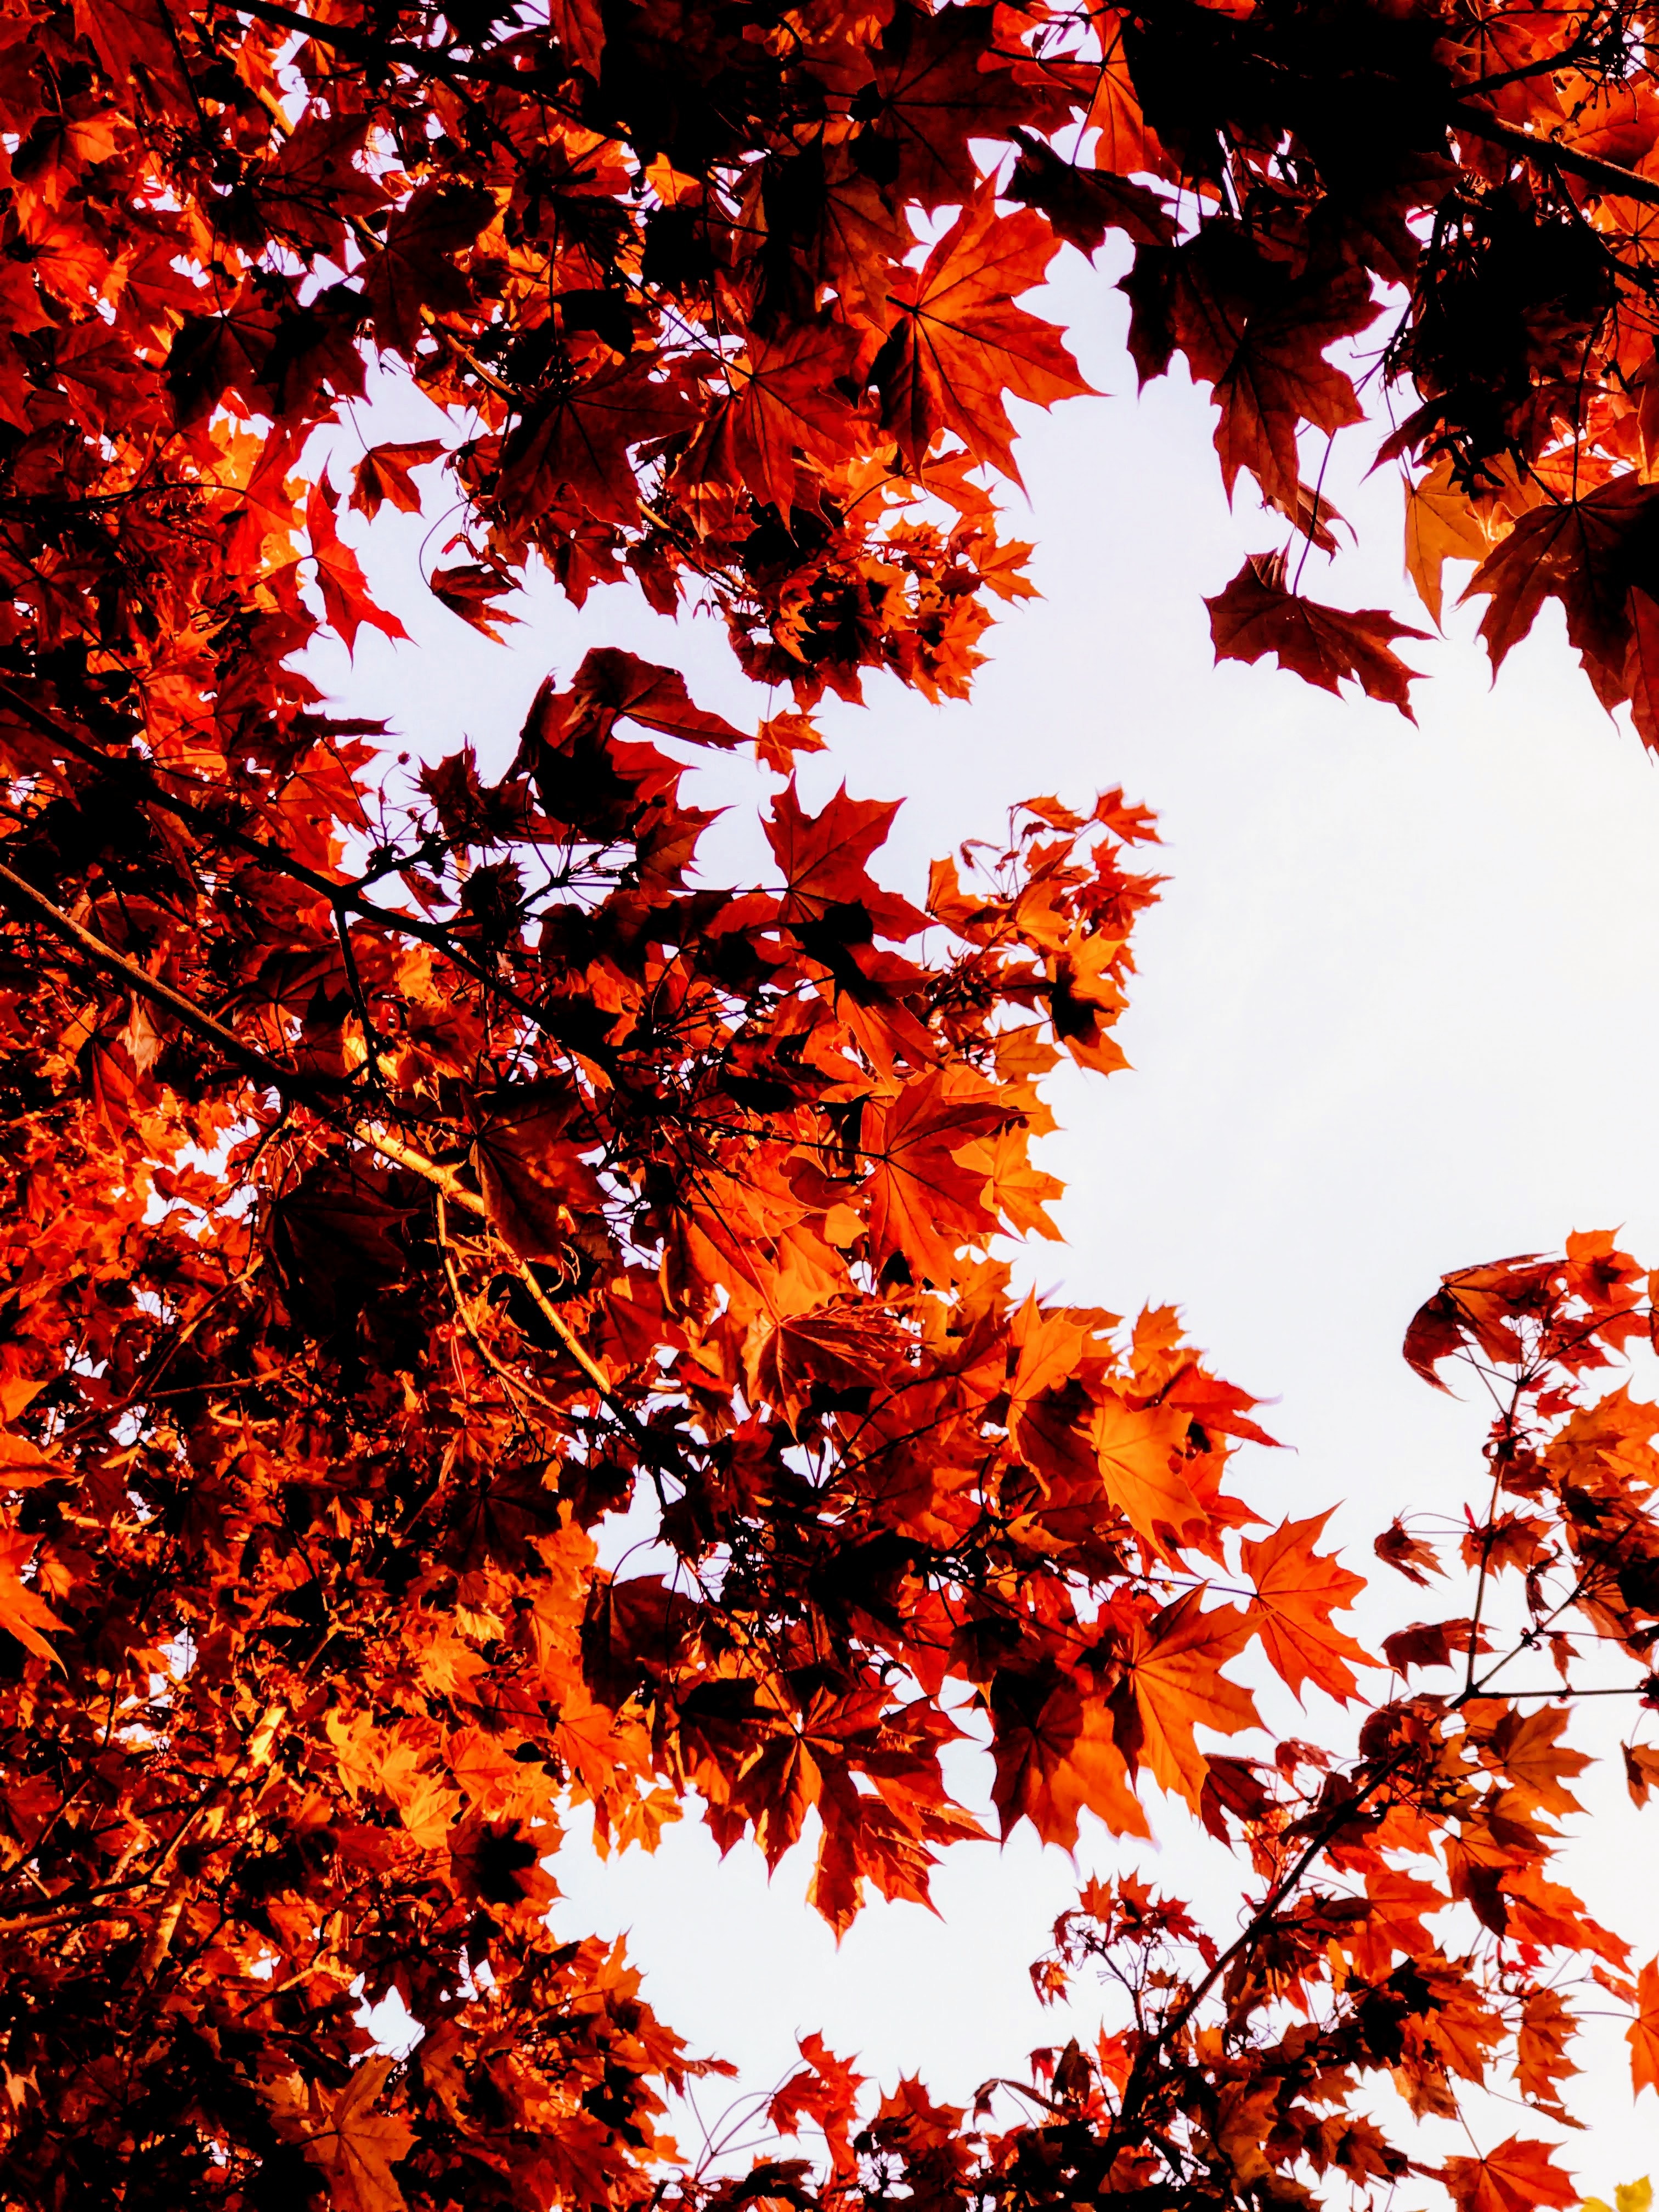
tree, leaf, red, maple leaf, sky, branch, woody plant, maple, orange, autumn, plant, deciduous, spring, twig, temperate broadleaf and mixed forest, Northern hardwood forest, flowering plant, Black maple